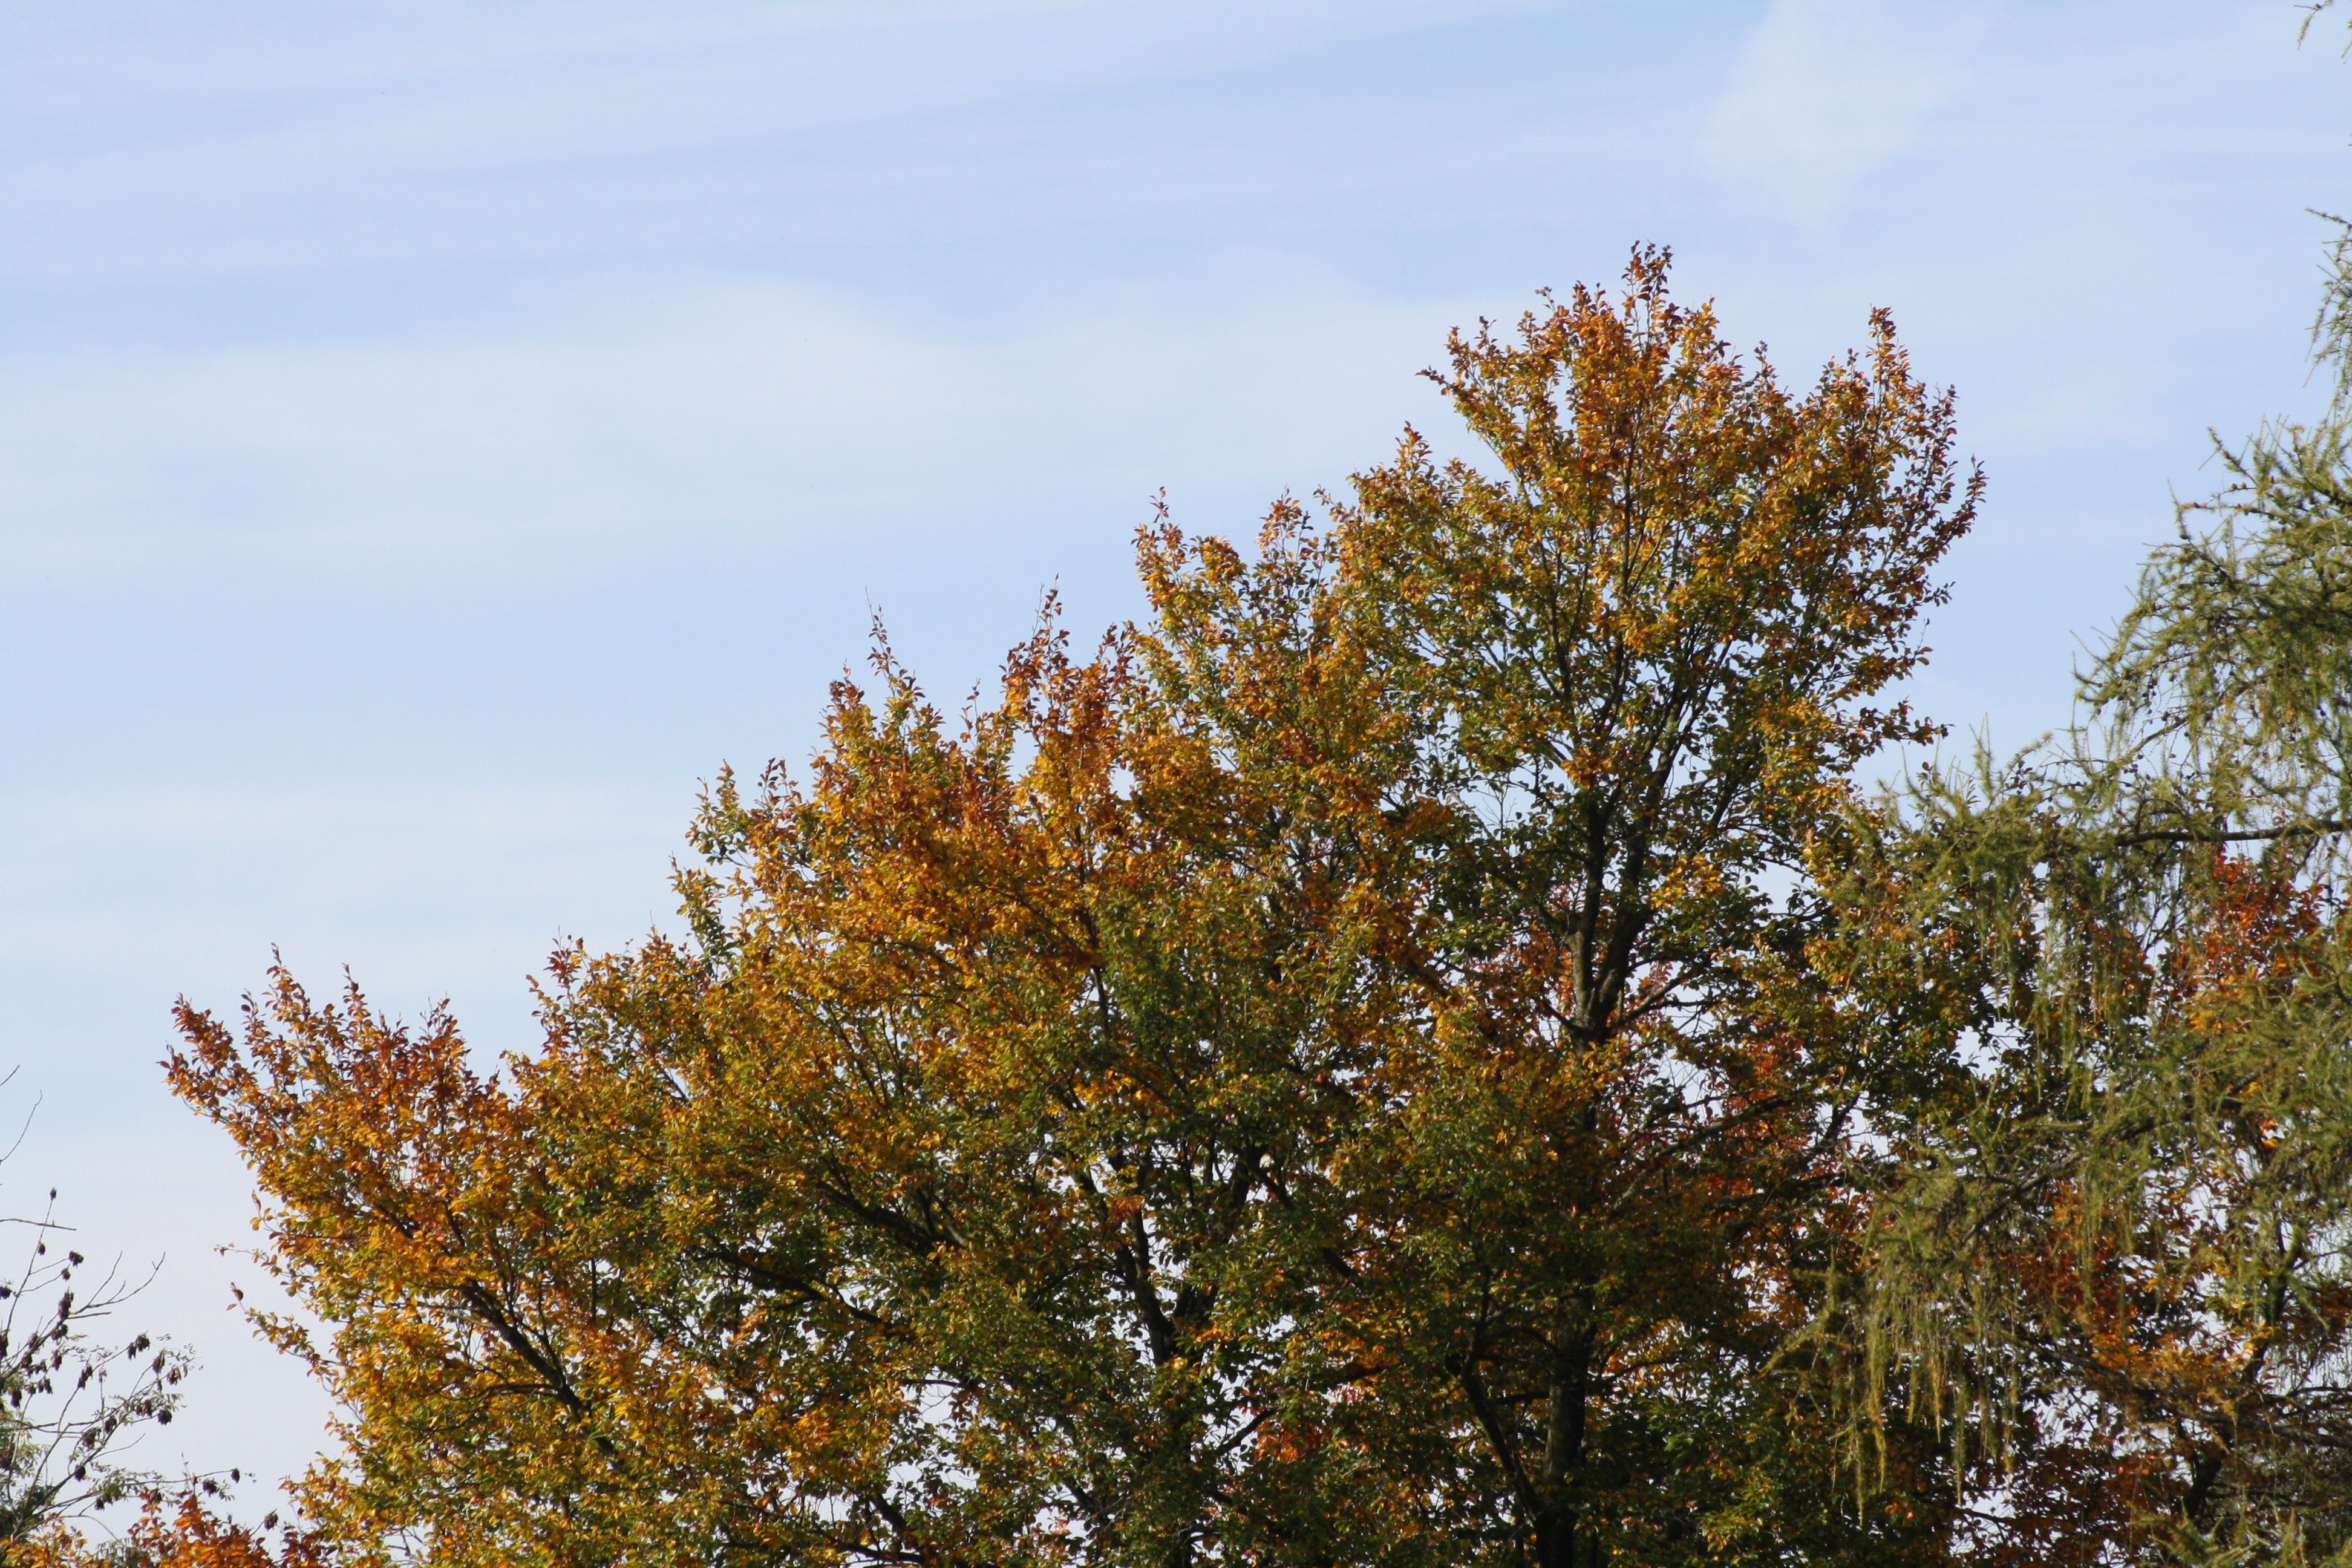
tree, branch, plant, sky, leaf, autumn, yellow, season, deciduous, larch, ecosystem, flowering plant, woody plant, land plant